Nuwakot District

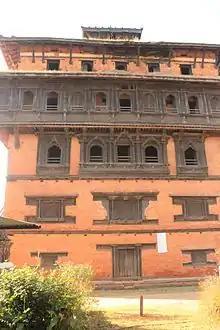
Saat Talle Durbar

Trishuli River : One of the major river of Saptagandaki passes right through mid area of Nuwakot.